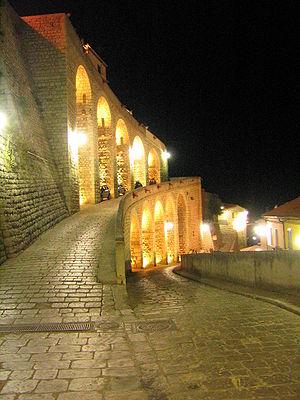
Sant'Angelo Limosano est une commune de la province de Campobasso dans la région Molise en Italie.